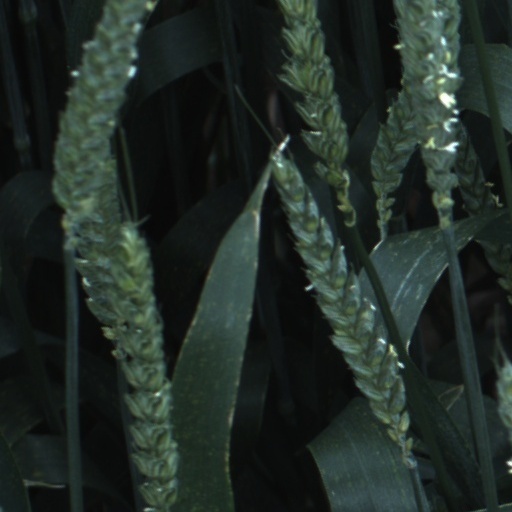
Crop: wheat